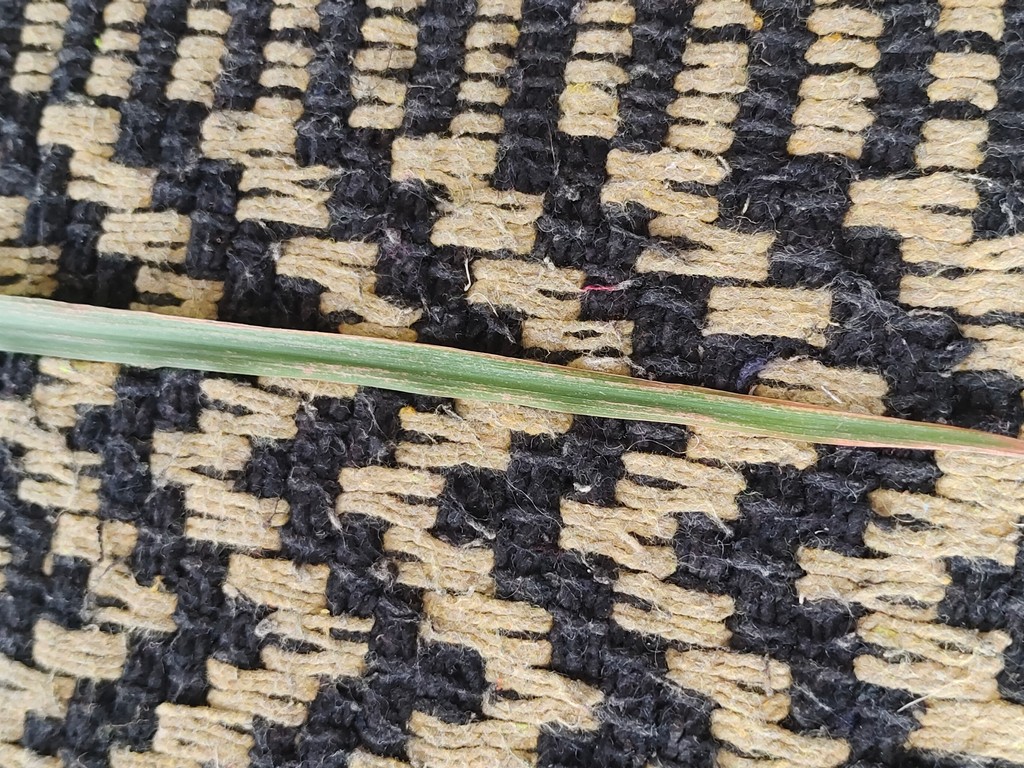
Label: Unhealthy